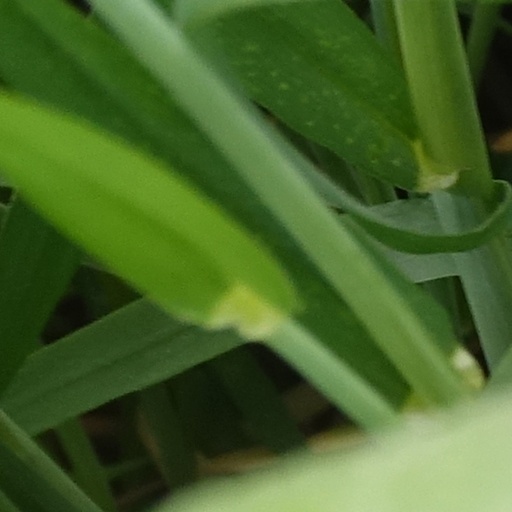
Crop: wheat